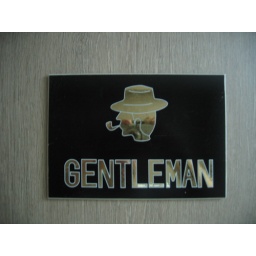
Bathroom door sign in Amkor K1.